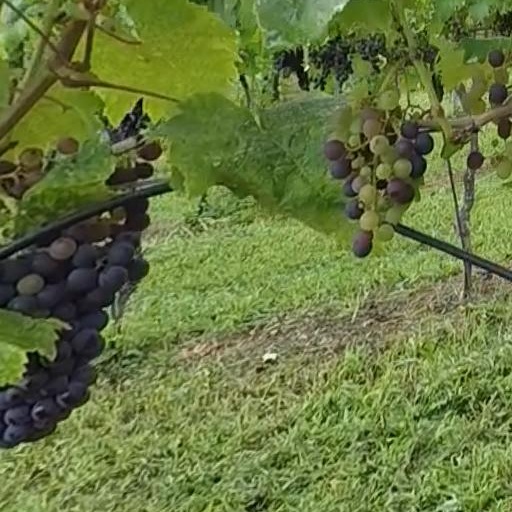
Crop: grape